Walker Run

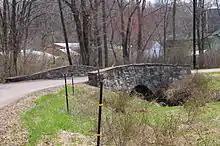
Bridge carrying Market Street over Walker Run

Walker Run was entered into the Geographic Names Information System on August 2, 1979. Its identifier in the Geographic Names Information System is 1190503. The stream is also known as Beach Haven Creek. This alternate name appears on county highway maps.